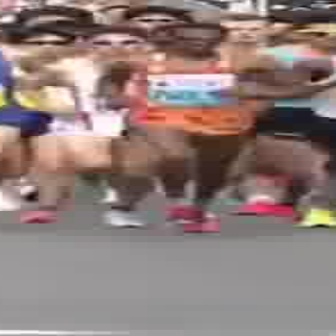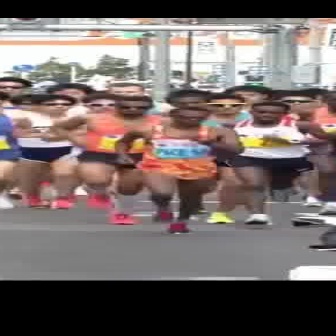
  Please identify the target specified by the bounding box [91,21,307,235] in the first image and locate it in the second image. Return the coordinates in [x_min,y_min,x_max,y_max] format.
Answer: [113,106,241,235]